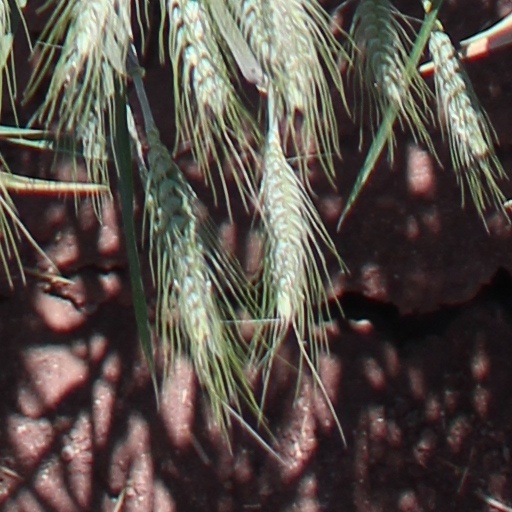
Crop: wheat